Wilfred Stein

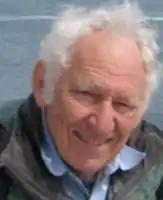
Stein in 2015

Wilfred D. Stein (Hebrew: זאב וילפרד שטיין) is a writer and biophysicist who has applied mathematical principles to medical, biologic, and oncologic problems.